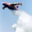
Label: airplane